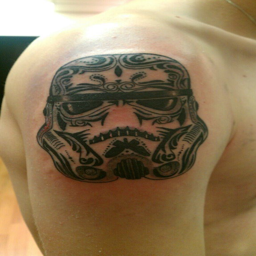
fictional character , day of the dead # tattoo